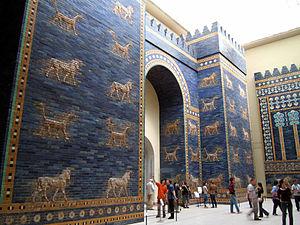
L'Art de Mésopotamie est connu grâce aux vestiges archéologiques datant des premières sociétés de chasseurs-cueilleurs jusqu'aux civilisations de l'Âge du Bronze avec les empires successifs de Sumer, d'Akkad, de Babylone et d'Assyrie. Ces empires ont laissé place à l'Âge du Fer aux empires néo-assyrien et néo-babylonien. Généralement considéré comme étant le berceau de la civilisation, la Mésopotamie a apporté des développements culturels importants, dont les plus anciens exemples d'écriture.